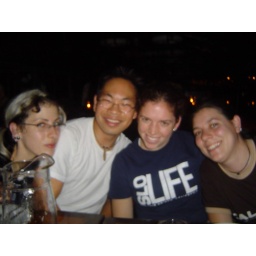
Good night on the river boat in Chiang Mai